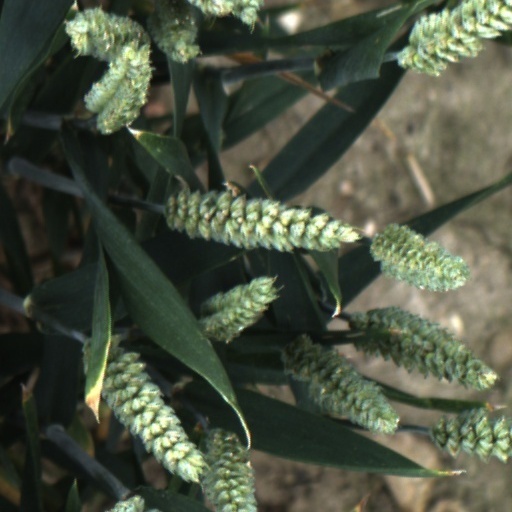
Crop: wheat